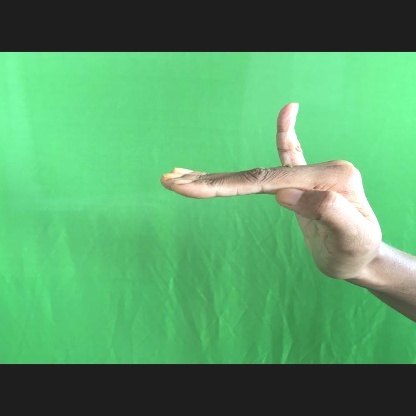
Mudra: Hamsapaksha